Hemerobiidae

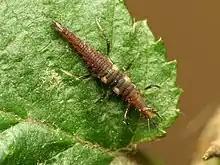
Campodeiform larva of "Micromus"

Hemerobiidae is a family of Neuropteran insects commonly known as brown lacewings, comprising about 500 species in 28 genera. Most are yellow to dark brown, but some species are green. They are small; most have forewings 4–10 mm long (some up to 18 mm). These insects differ from the somewhat similar Chrysopidae (green lacewings) not only by the usual coloring but also by the wing venation: hemerobiids differ from chrysopids in having numerous long veins (two or more radial sectors) and forked costal cross veins. Some genera ("Hemerobius", "Micromus", "Notiobiella", "Sympherobius", "Wesmaelius") are widespread, but most are restricted to a single biogeographical realm. Some species have reduced wings to the degree that they are flightless. Imagines (adults) of subfamily Drepanepteryginae mimic dead leaves. Hemerobiid larvae are usually less hairy than chrysopid larvae.